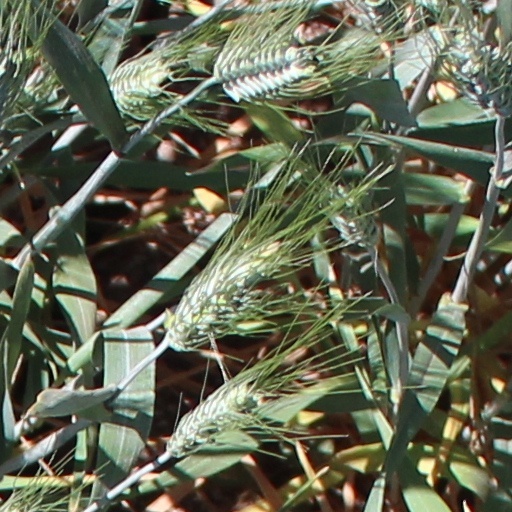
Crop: wheat